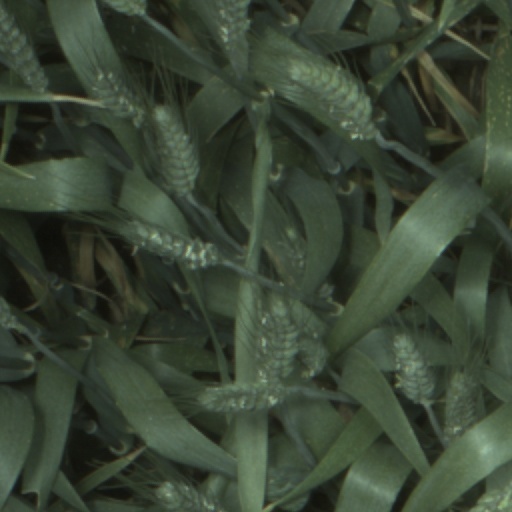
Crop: wheat